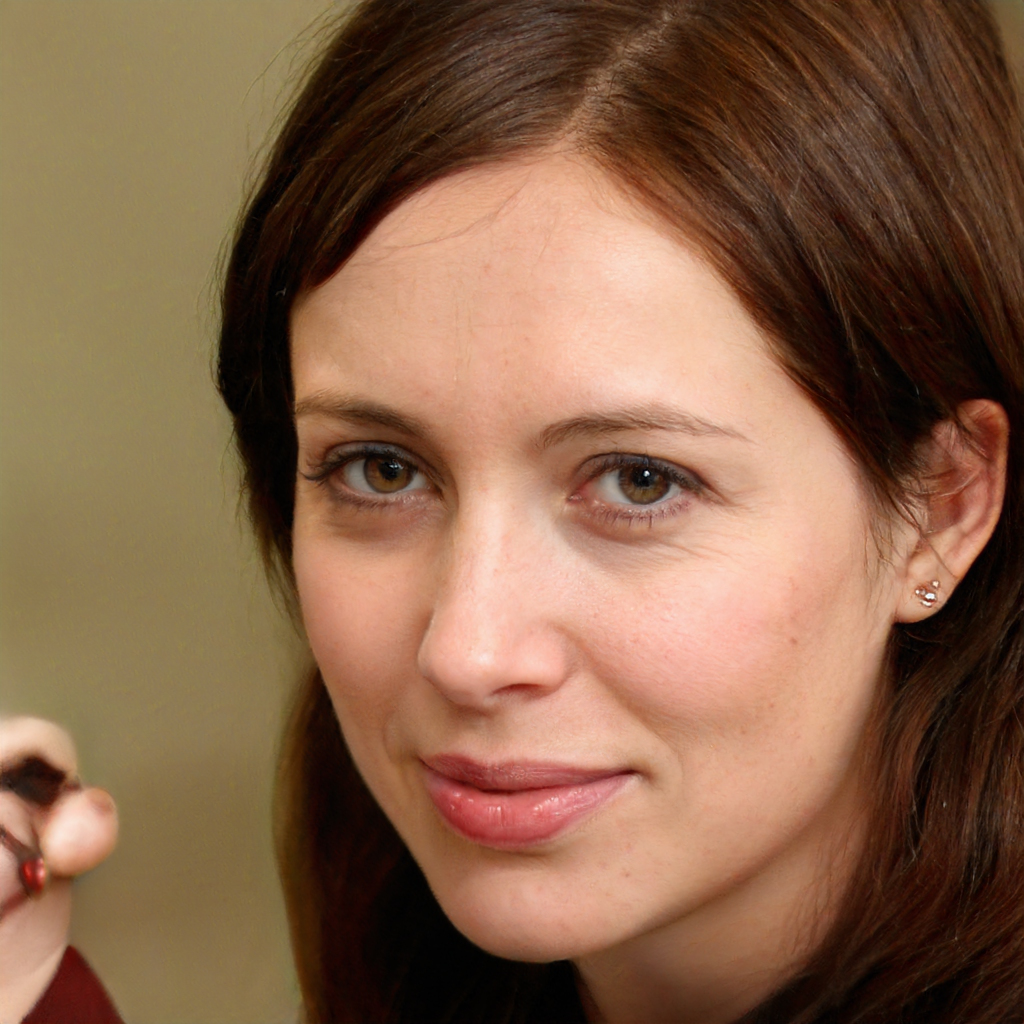
Portrait style: Real Portrait